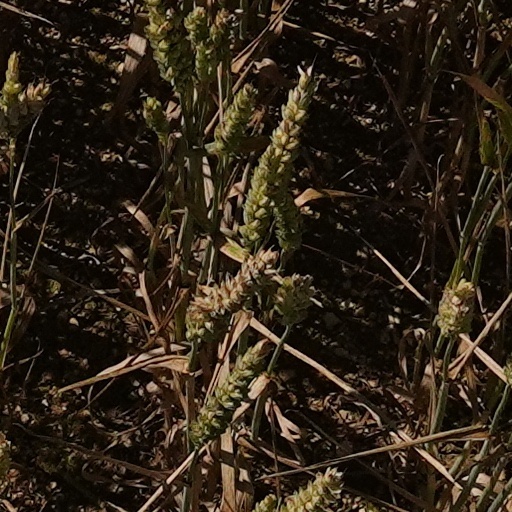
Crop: wheat